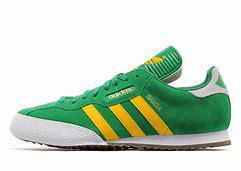
Brand: Adidas
Model: Samba OG